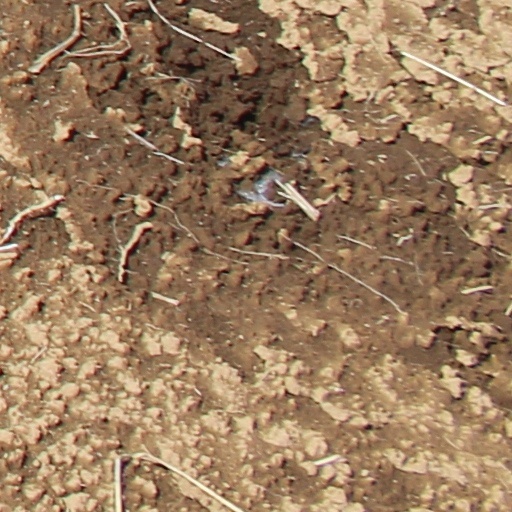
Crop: wheat